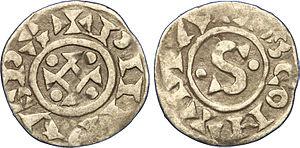
Nom de l'atelier
Philippe Iᵉʳ, né le 23 mai 1052 et mort le 29 juillet 1108 au château de Melun, est roi des Francs de 1060 à 1108, quatrième de la dynastie dite des Capétiens directs.